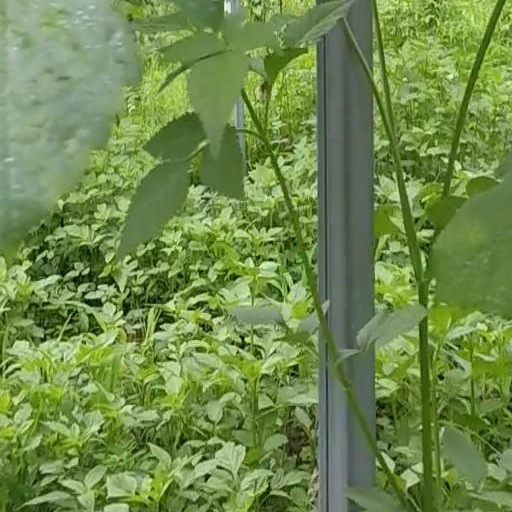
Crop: grape